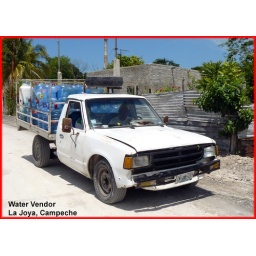
Saturday is &amp;quot;water day&amp;quot; in La Joya. Here's the water truck now!